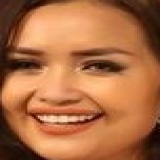
hoa hậu Ngọc Châu